Boss of the Plains

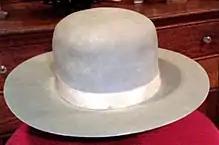
Boss of the Plains hat

The Boss of the Plains was a lightweight all-weather hat designed in 1865 by John B. Stetson for the demands of the American West. It was intended to be durable, waterproof and elegant. The term "Stetson" eventually became all-but-interchangeable with what later became known as the cowboy hat due to later style-designs based on how the rounded-crown would deform from regular use.